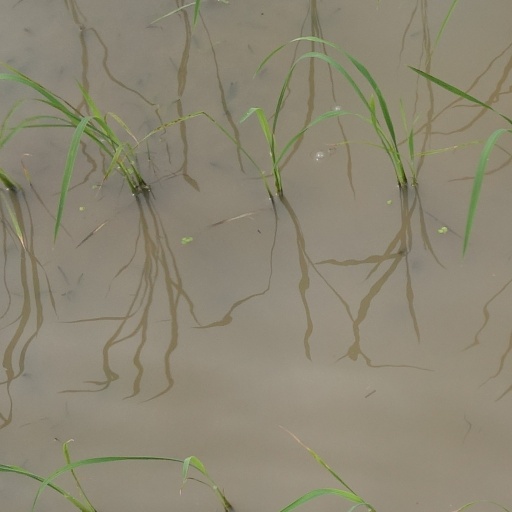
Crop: rice